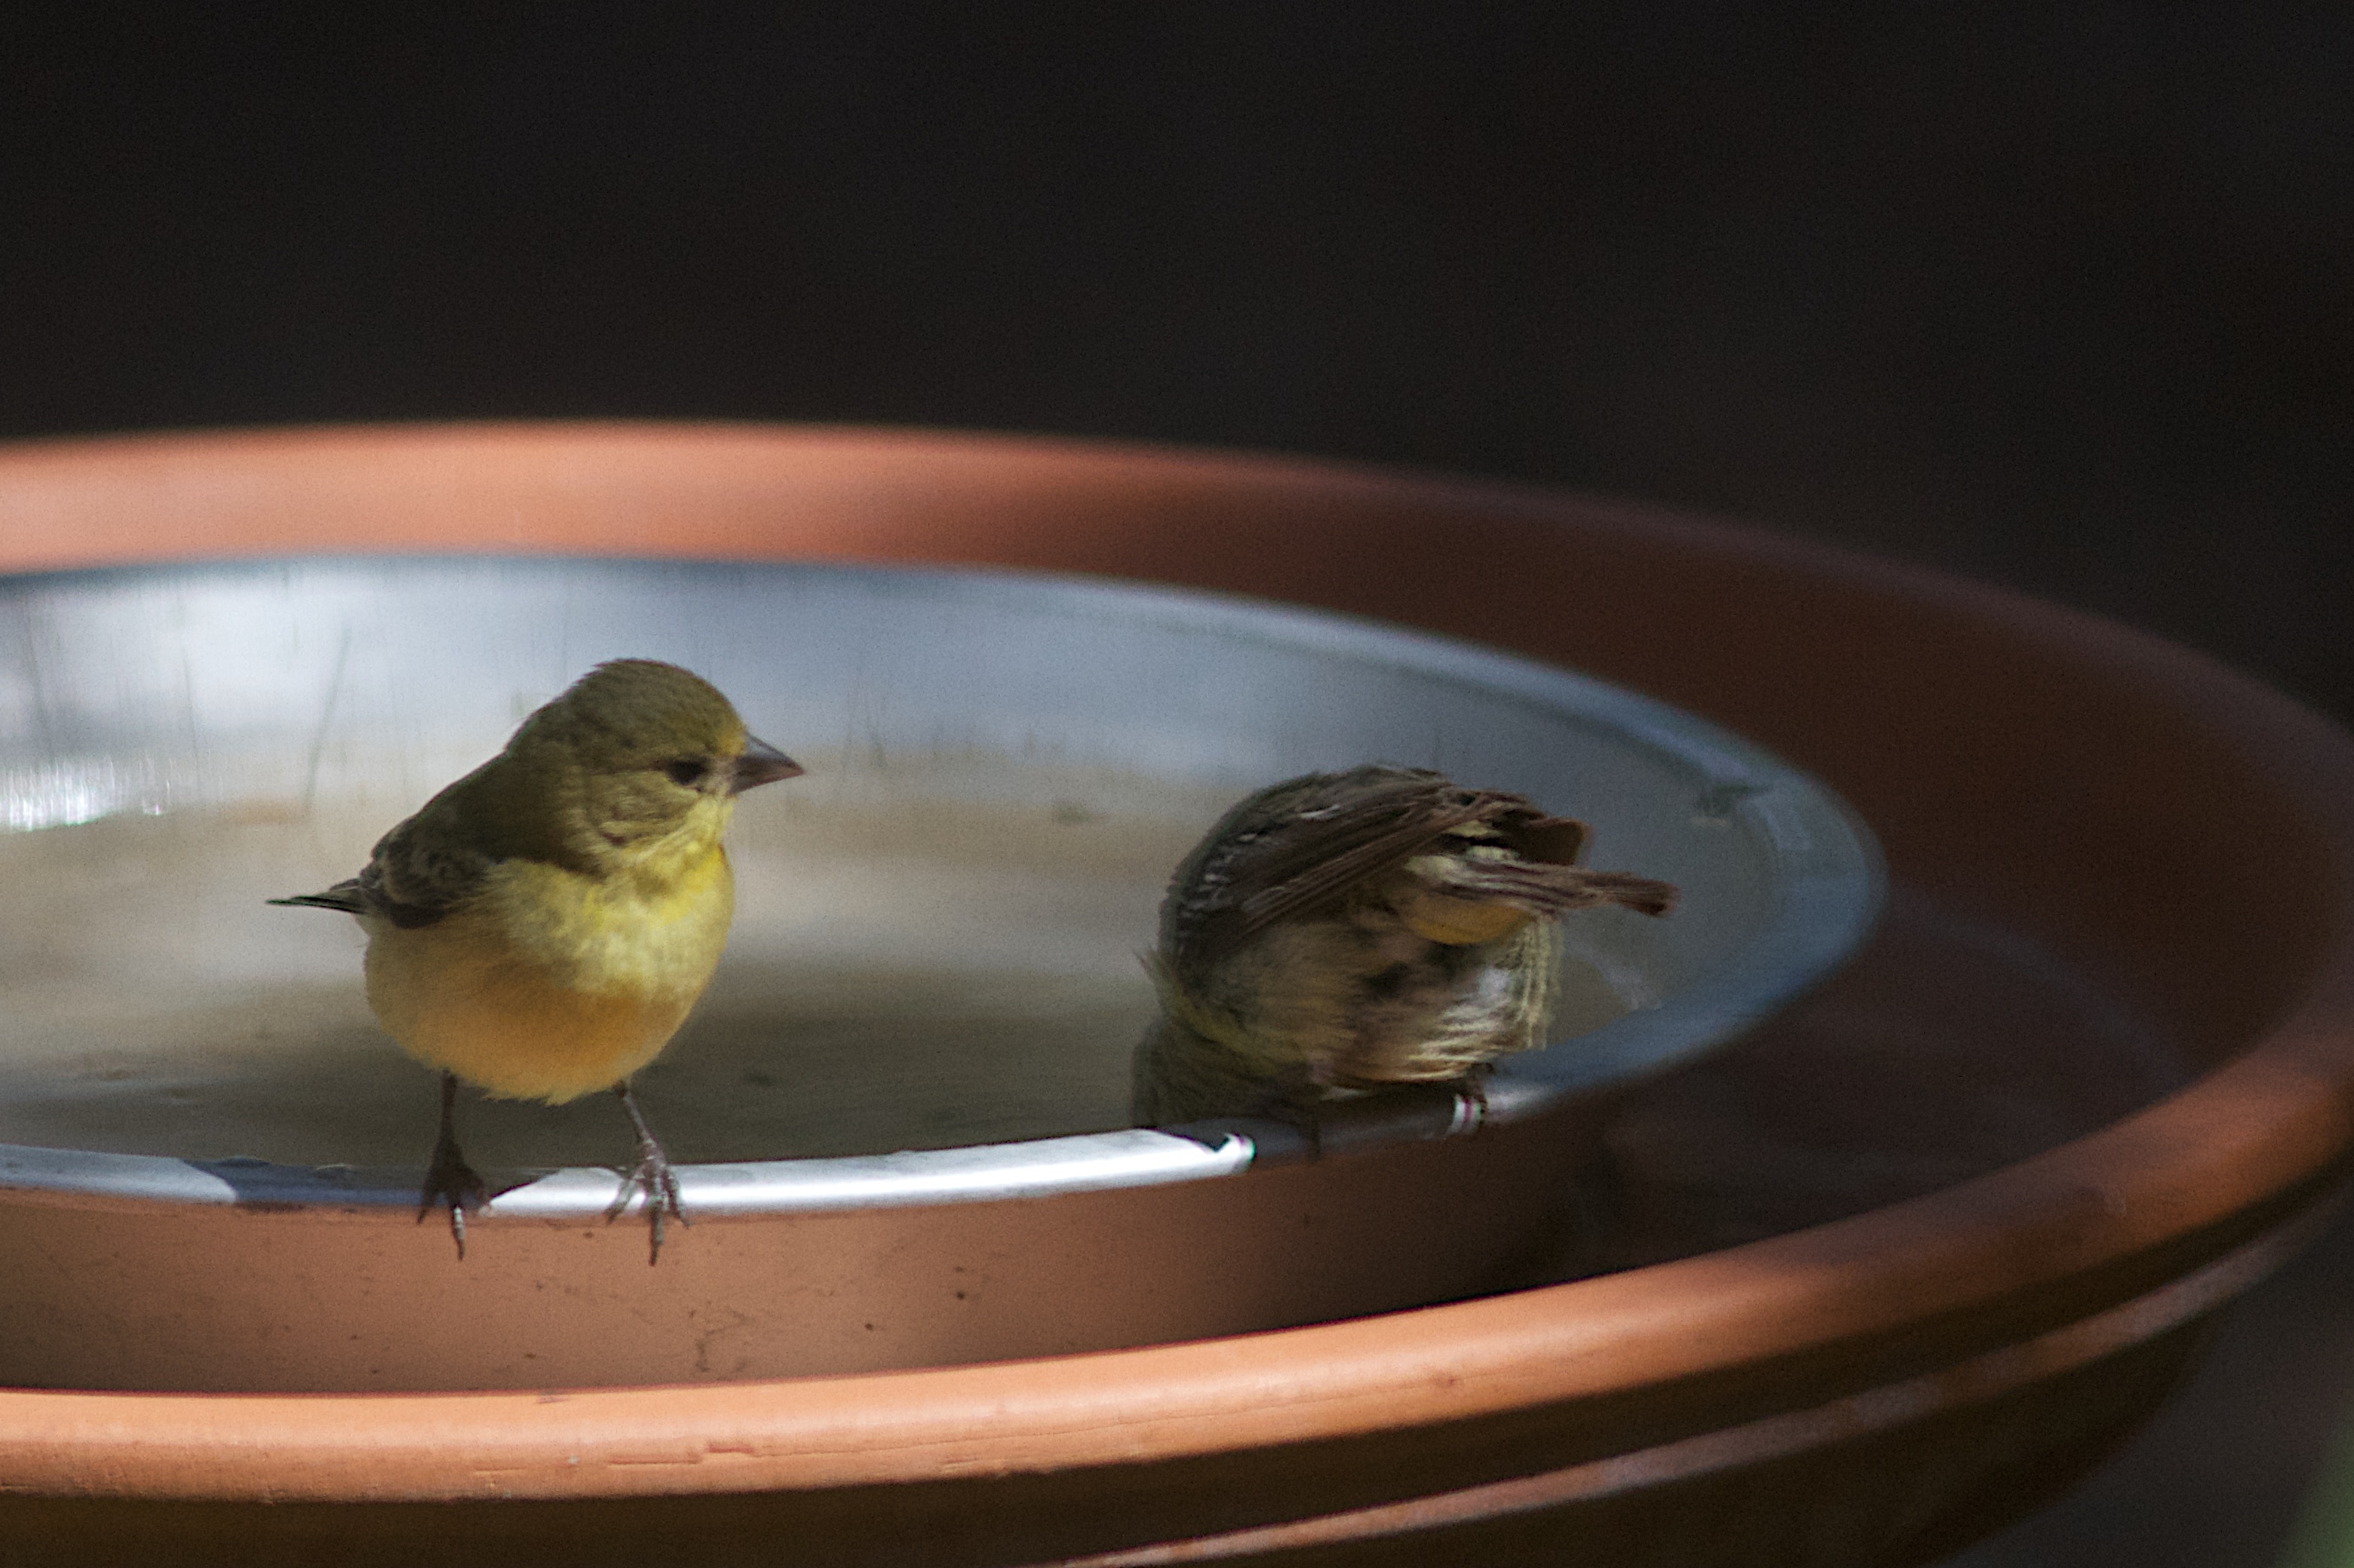
bird, sparrow, finch, 2013365, perching bird